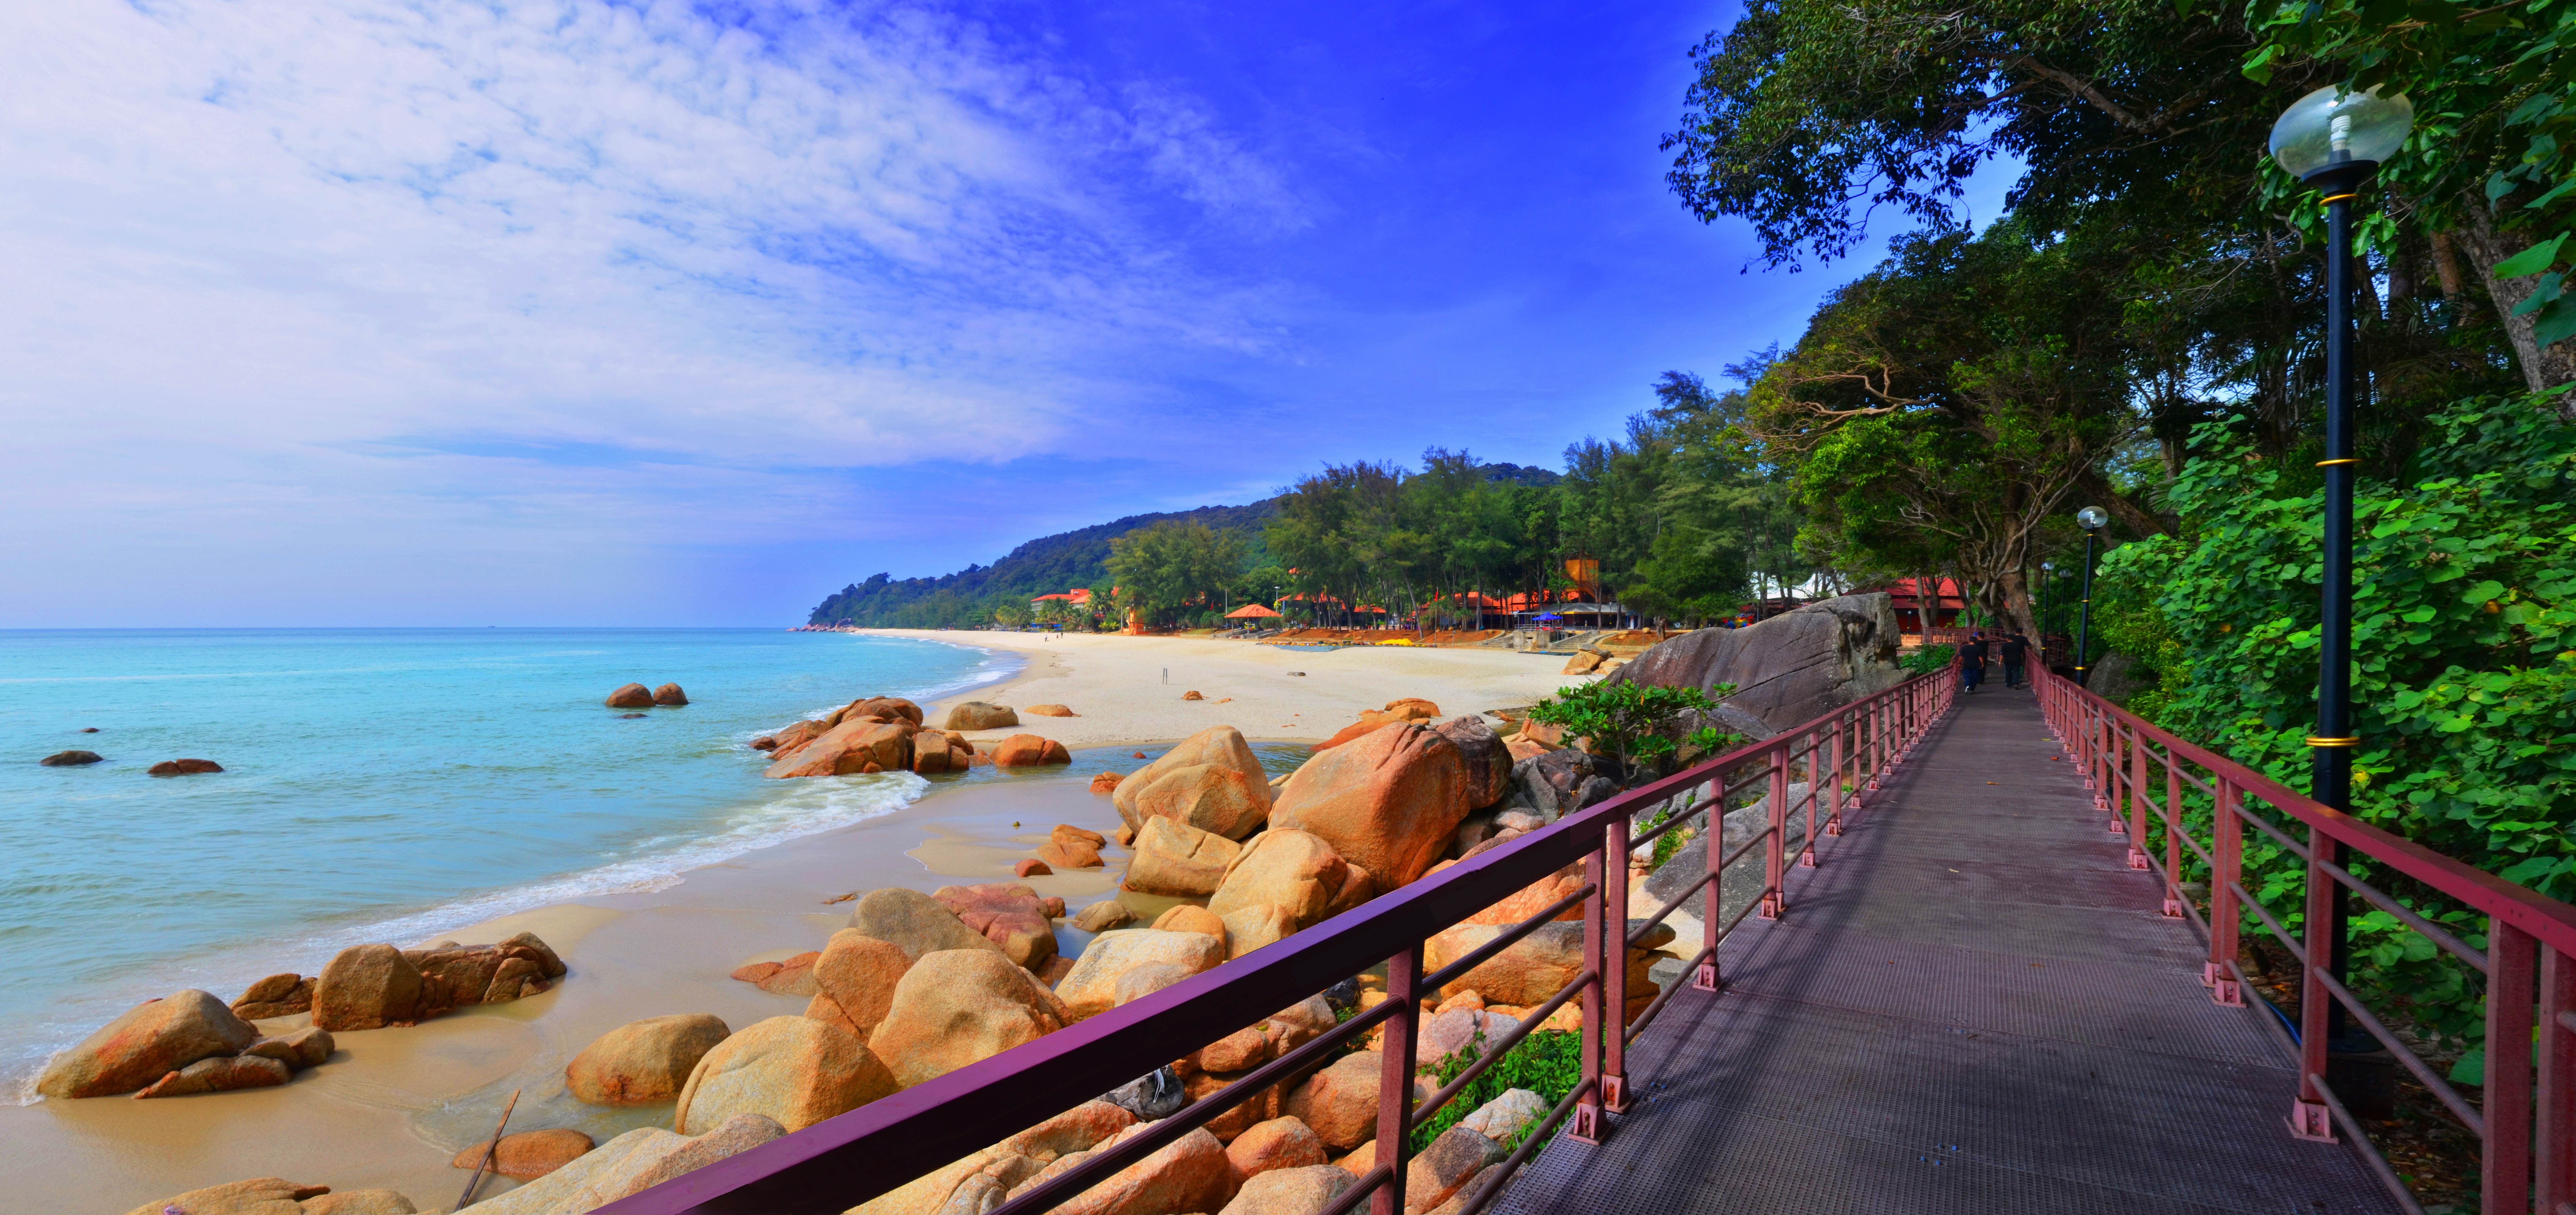
beach, sea, coast, water, nature, sand, ocean, sky, sun, shore, summer, vacation, travel, relax, tropical, holiday, bay, blue, tourism, lifestyle, healthy, body of water, relaxing, family, relaxation, happy, happiness, caribbean